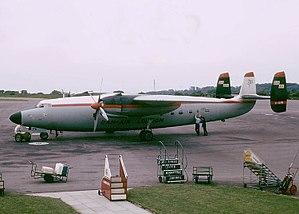
L'Airspeed Ambassador est un avion de ligne moyen courrier britannique développé à la fin de la Seconde Guerre mondiale comme un successeur potentiel au fameux DC-3.